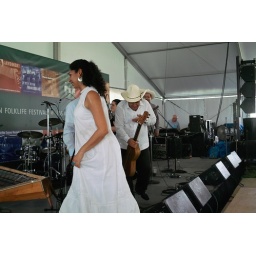
Smithsonian Folklife Festival, Washington, DC, all auto white balance, ISO400, processed in SPP3.5.1 with minor edits on sliders